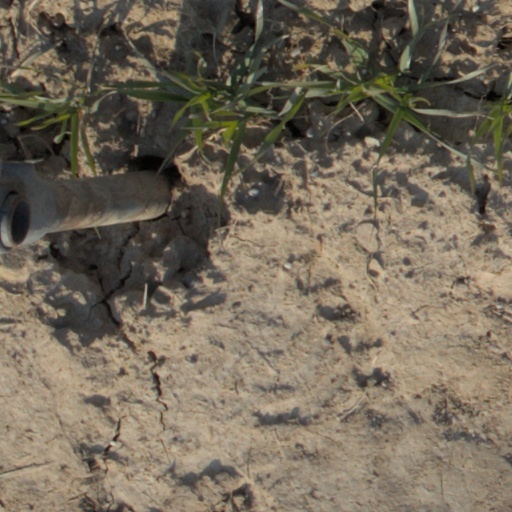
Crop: wheat